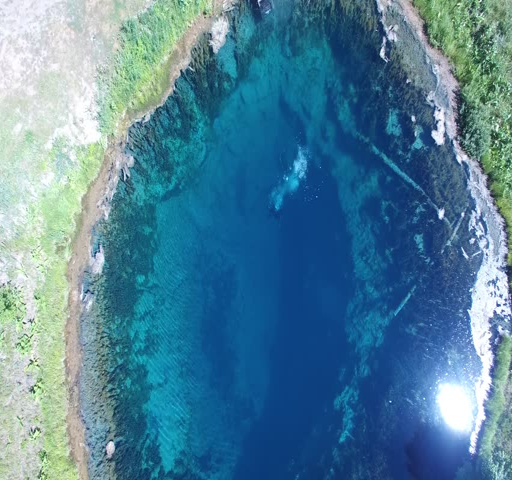
the diver swims under water